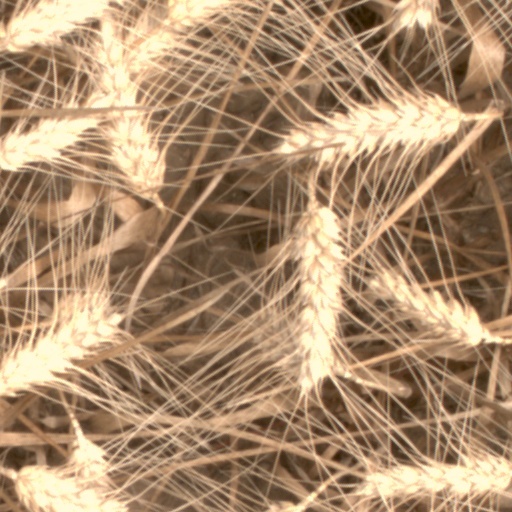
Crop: wheat